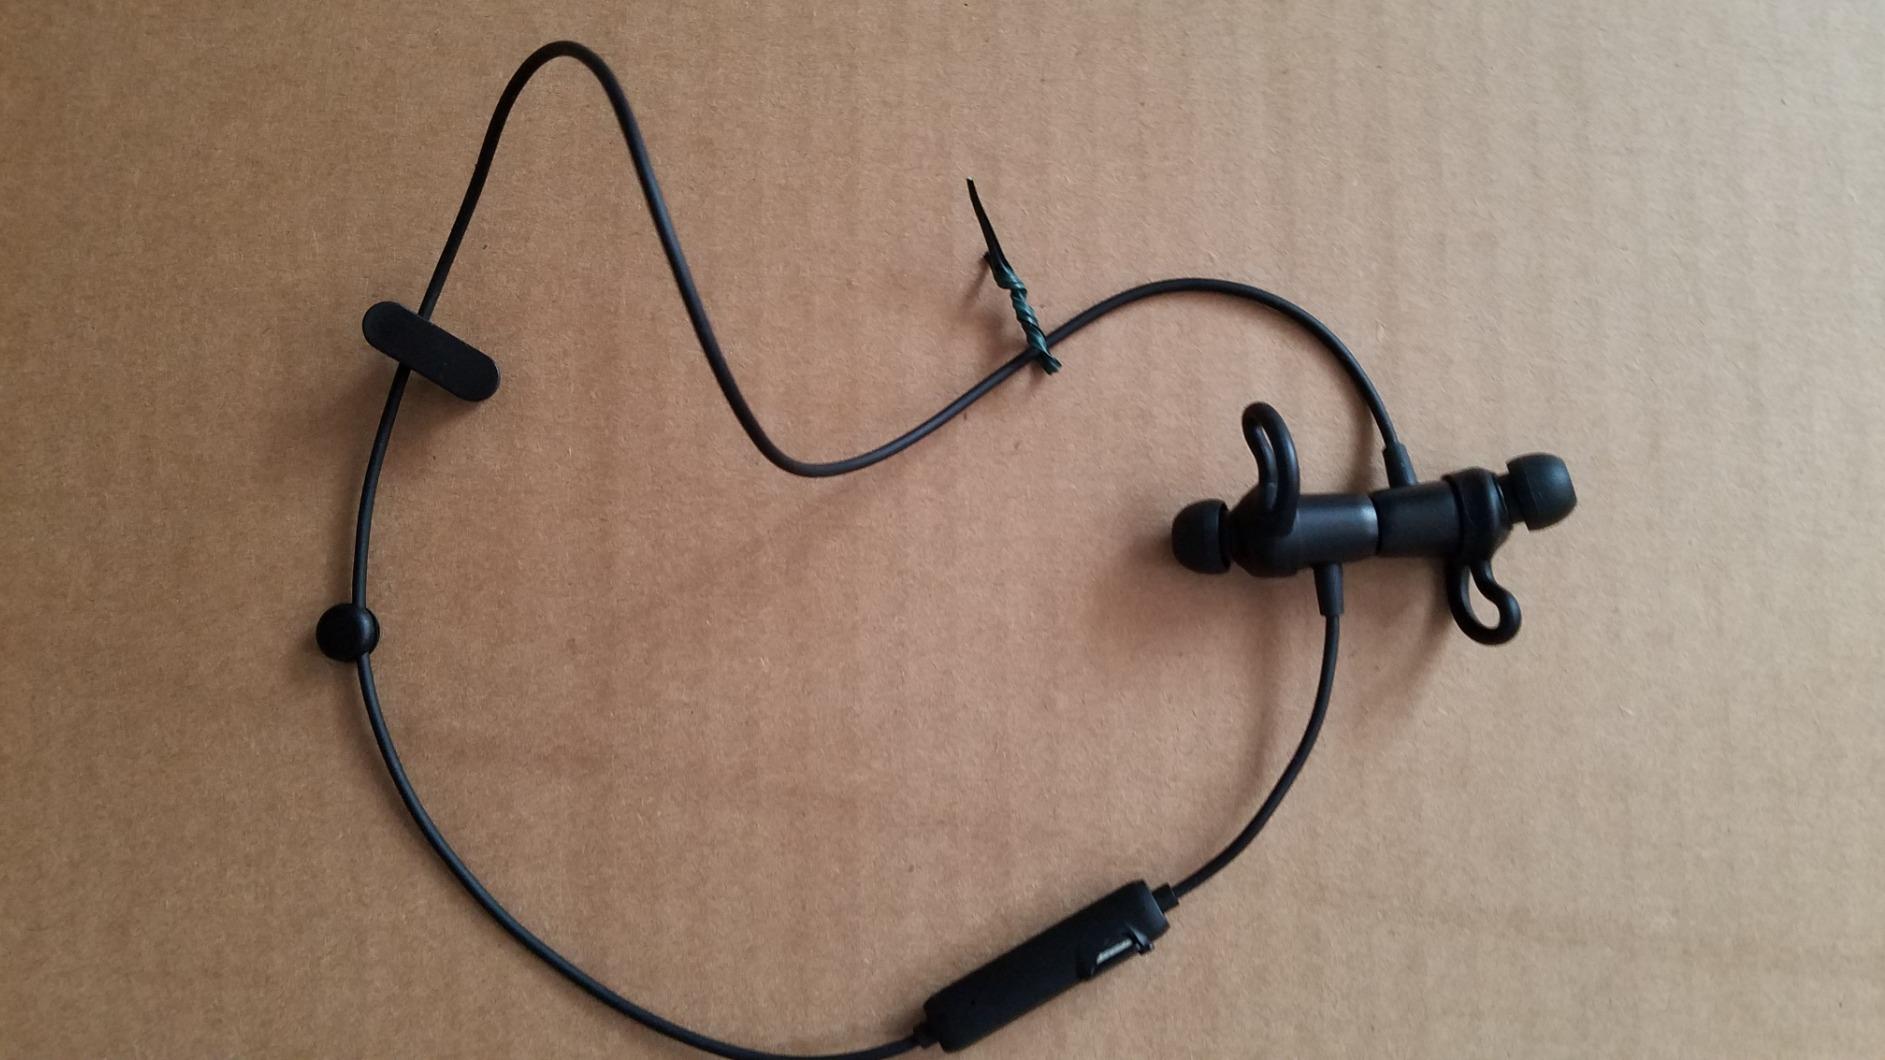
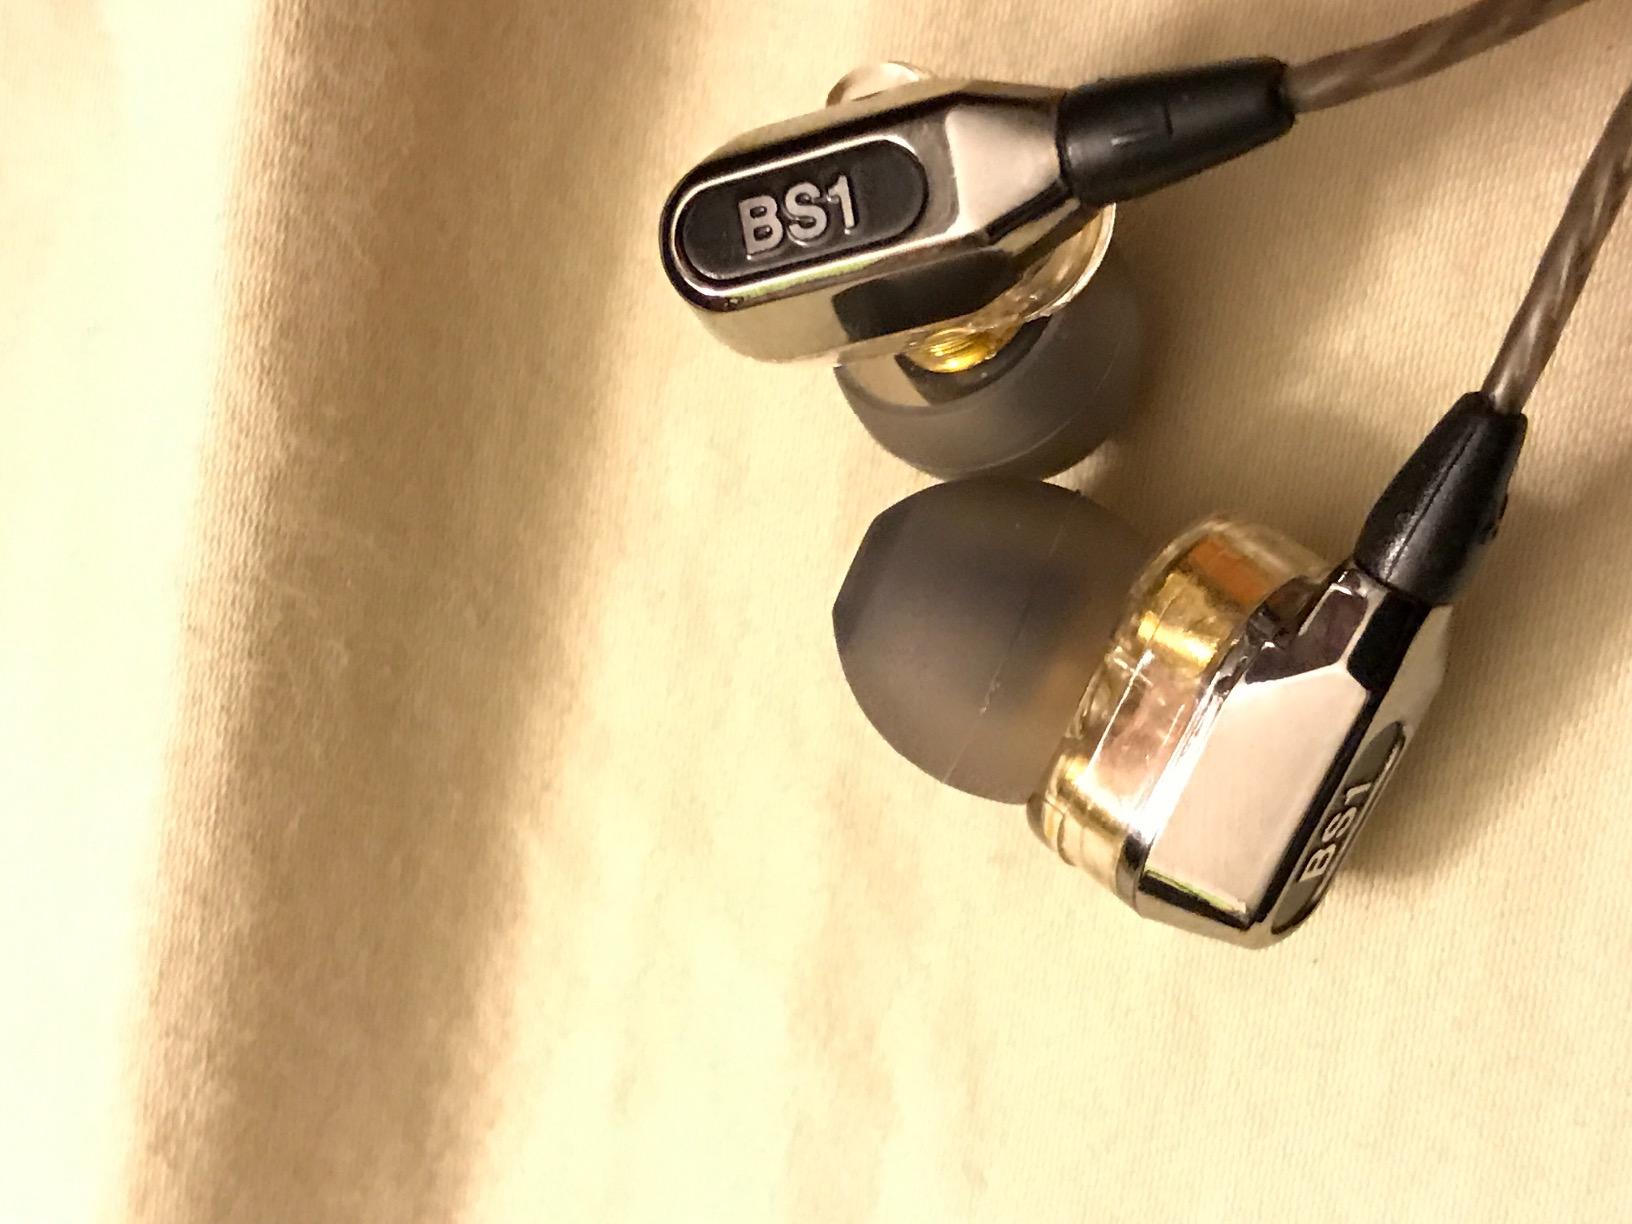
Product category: headphones
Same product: no